List of Suits characters

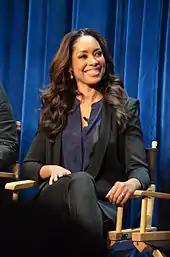
Gina Torres

Jessica Lourdes Pearson, played by Gina Torres, is the co-founder, name/managing partner of Pearson Hardman (later Pearson Darby, Pearson Darby Specter, Pearson Specter, and finally Pearson Specter Litt). She received her undergraduate degree from Vassar College on a full scholarship, graduated second in her class from Harvard Law, served on the "Law Review", and did one year as the first black female clerk in the Third US Circuit Court of Appeals. Although she is well-respected, her "overbearing nature" and "holier-than-thou attitude", as described by Harvey Specter, often makes it difficult for those working with and for her. When faced with a dilemma, she will choose the less risky choice, although it may have diminished returns. If, in spite of this, Harvey or Mike Ross choose a riskier but more profitable course of action, she will harshly rebuke him, even if the risk pays off. Despite outward appearances, Jessica has performed unethical, immoral, and possibly illegal deeds. When confronted by Louis in season 4, Jessica admits to being a hypocrite. She takes loyalty seriously and will react badly to those who betray her, as in season 1 when she discovers that a good friend has been stealing from the firm for years before harshly leading a lawsuit against her.